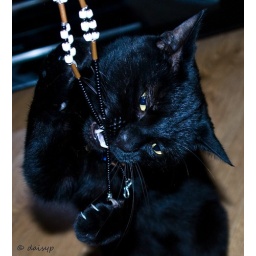
black cat fixated by a string of beads